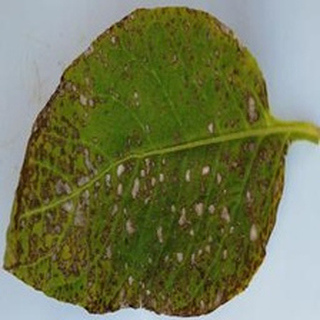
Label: potato_early_blight